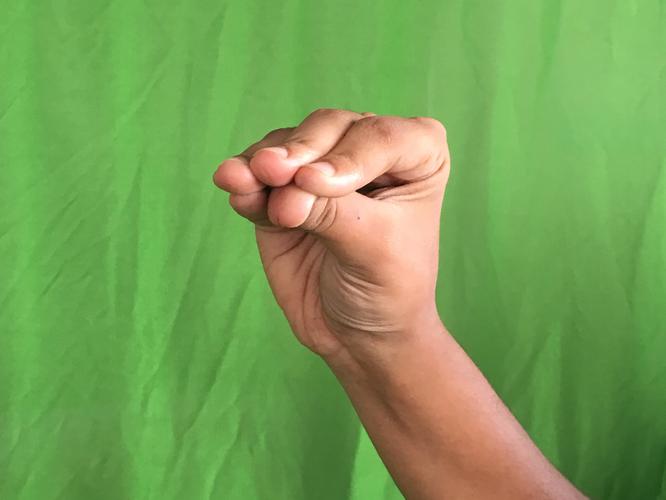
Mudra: Mukulam
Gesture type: single_hand